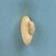
Maize quality: Good